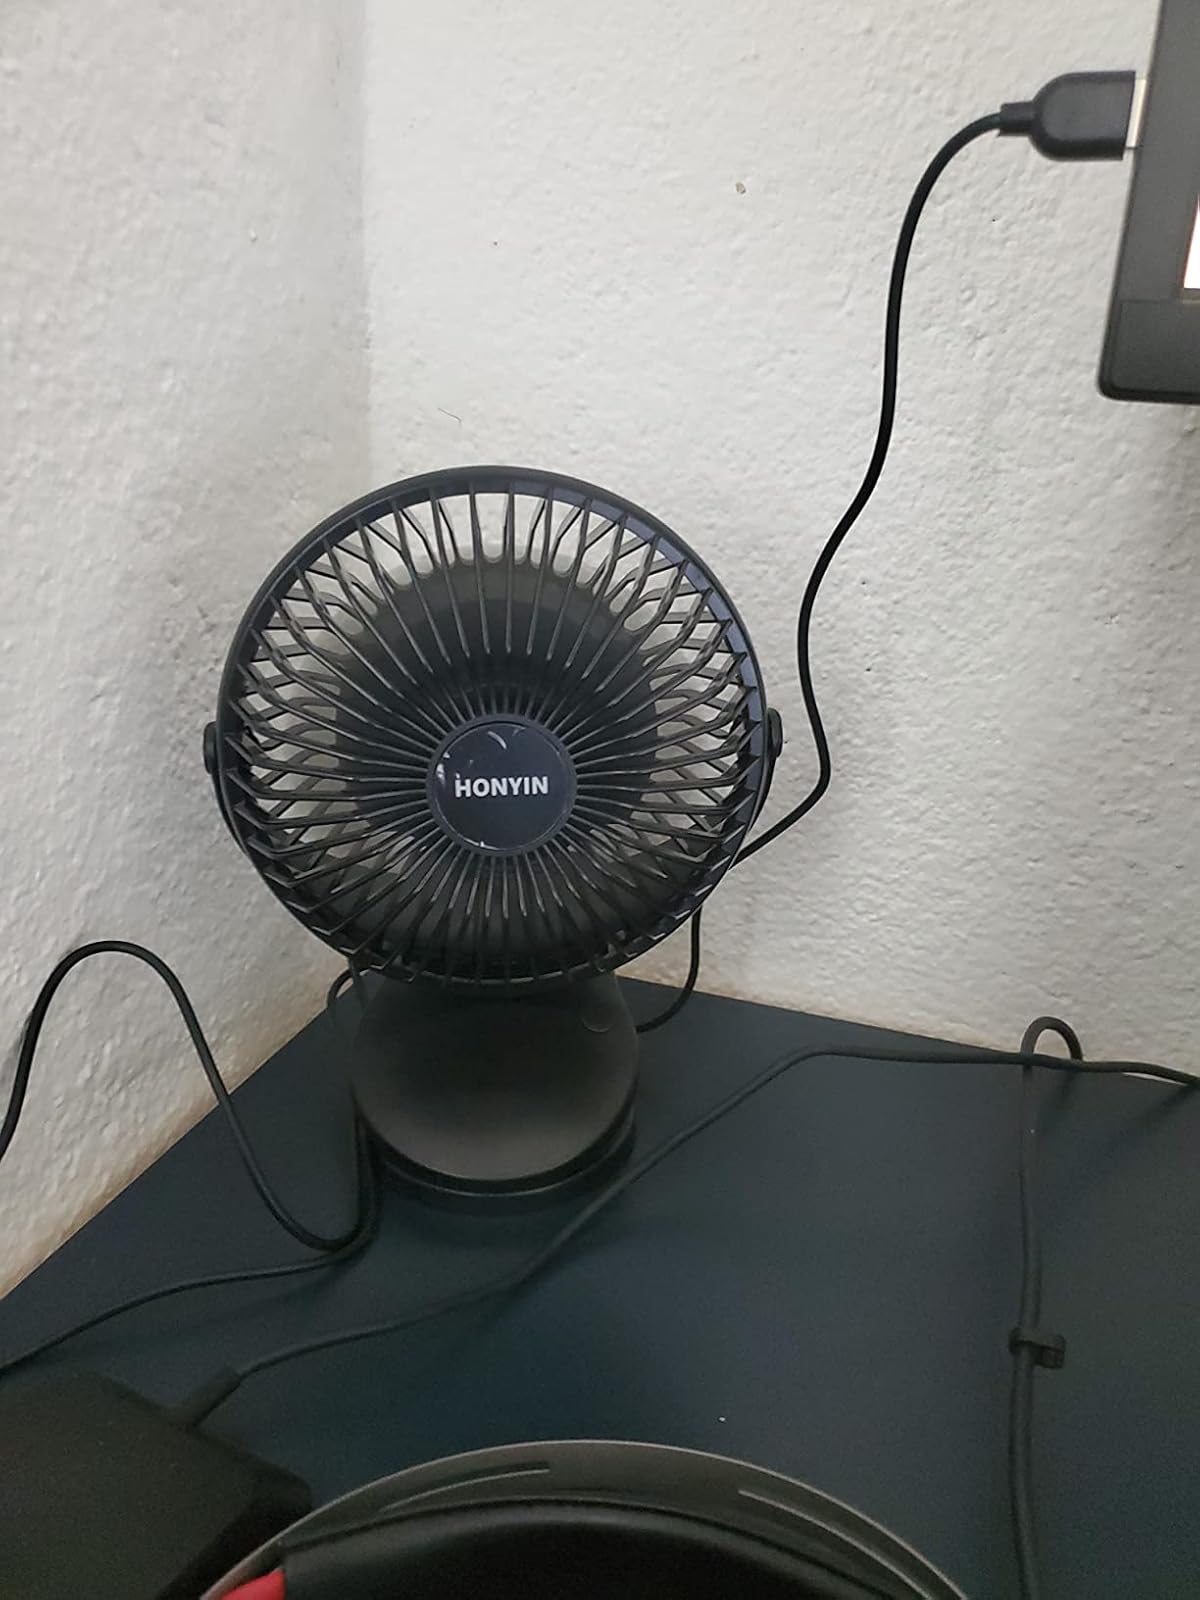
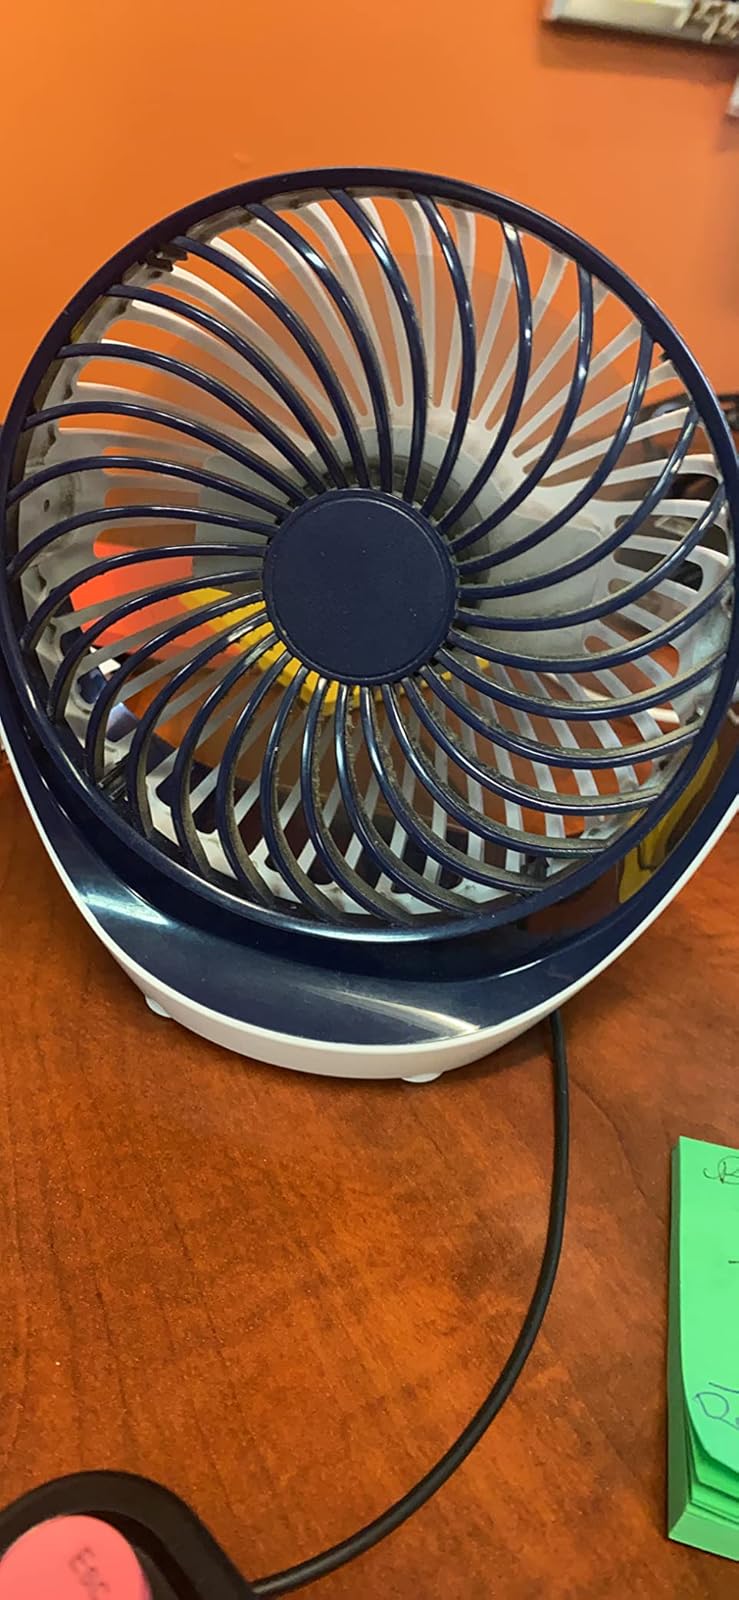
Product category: fan
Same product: no